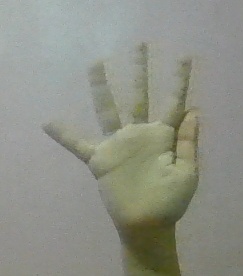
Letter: sheen